Abieta (ancient city)

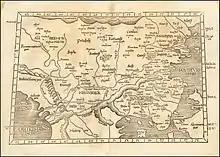
Abieta is marked on Ptolemy's 9th map in his Geography.

Abíeta (Ancient Greek: Ἀβίητα) was an ancient city mentioned by Ptolemy. It was located between the Middle Danube and the Tisza River, in what was considered the territory of Metanasian Iazyges.